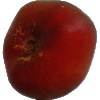
Label: Nectarine Flat 1